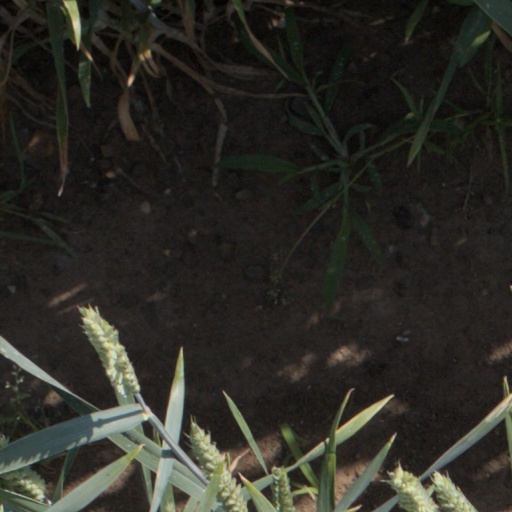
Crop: wheat